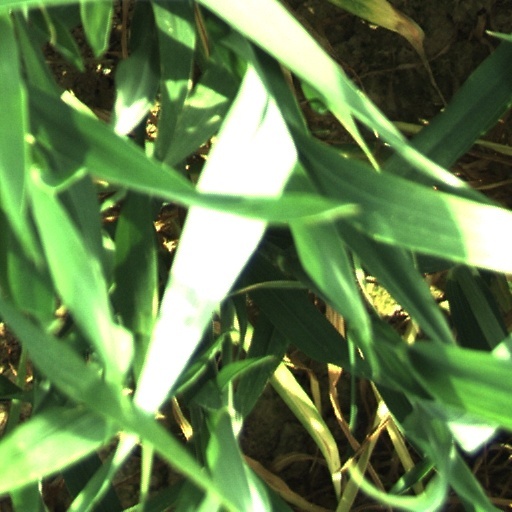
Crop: wheat